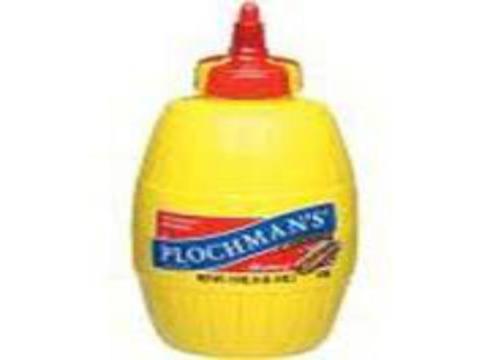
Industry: Food